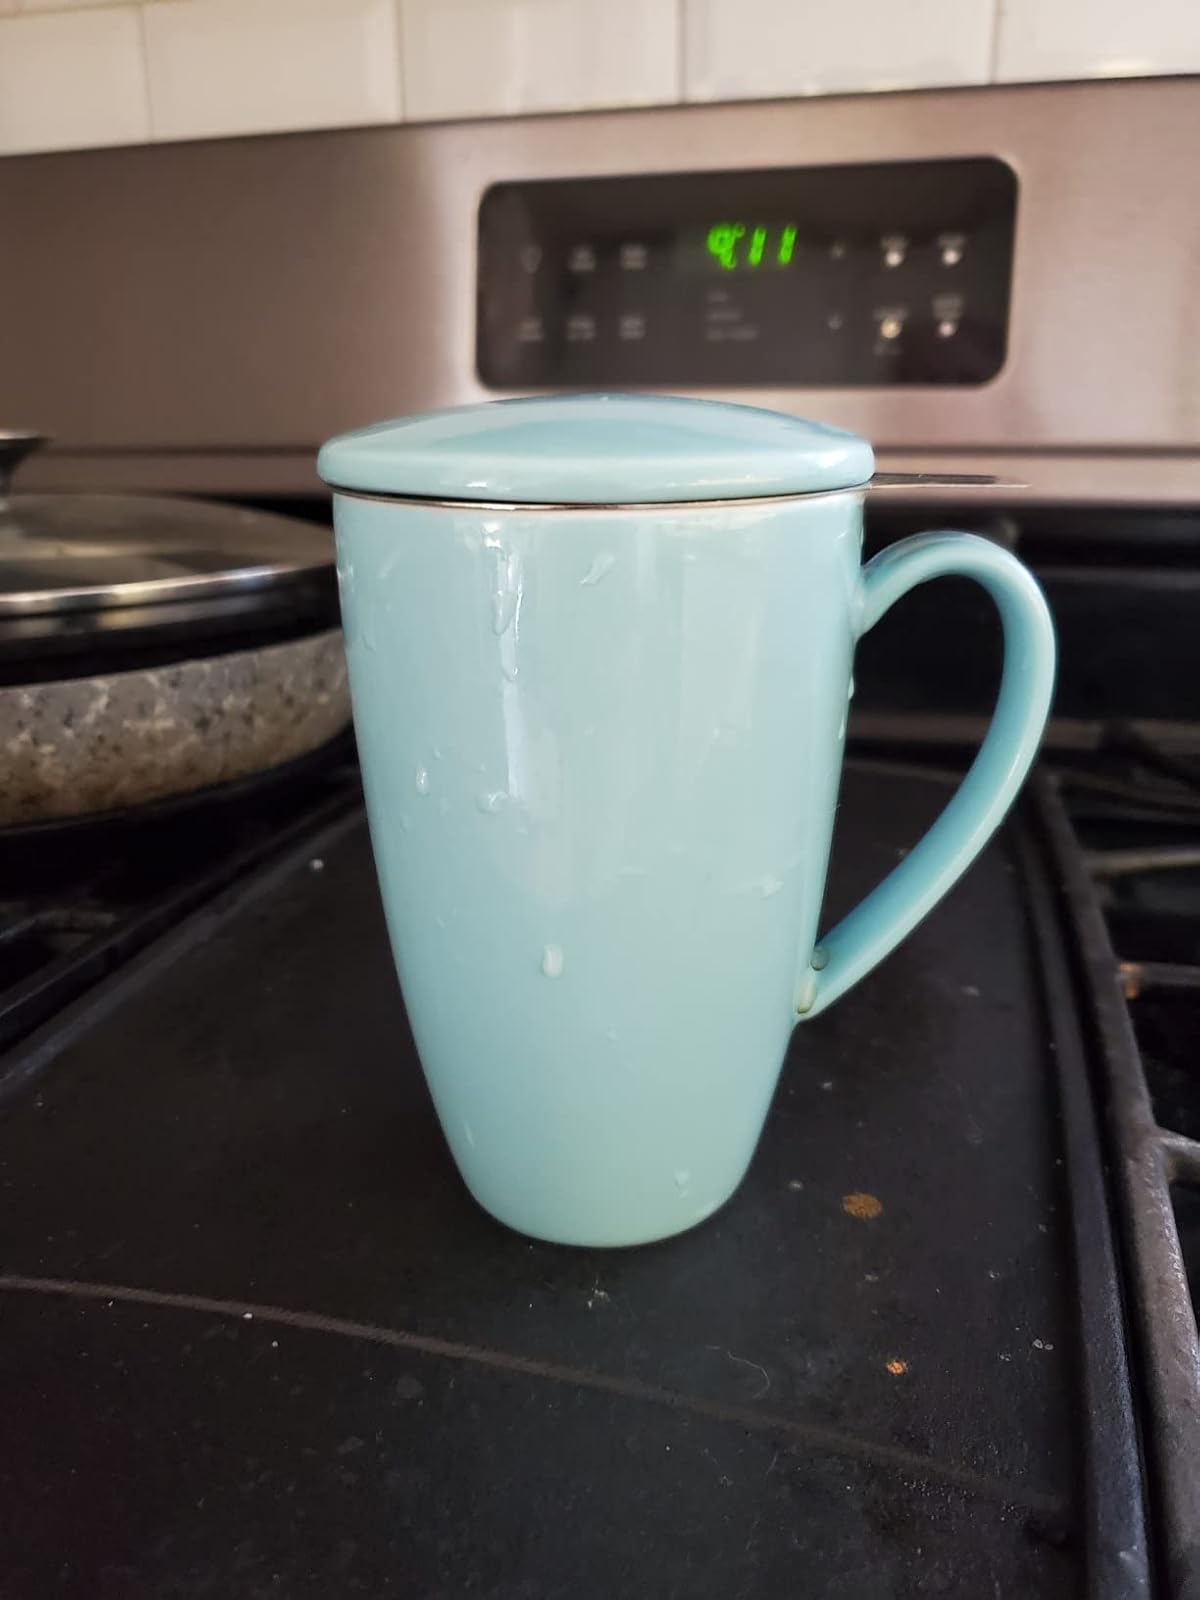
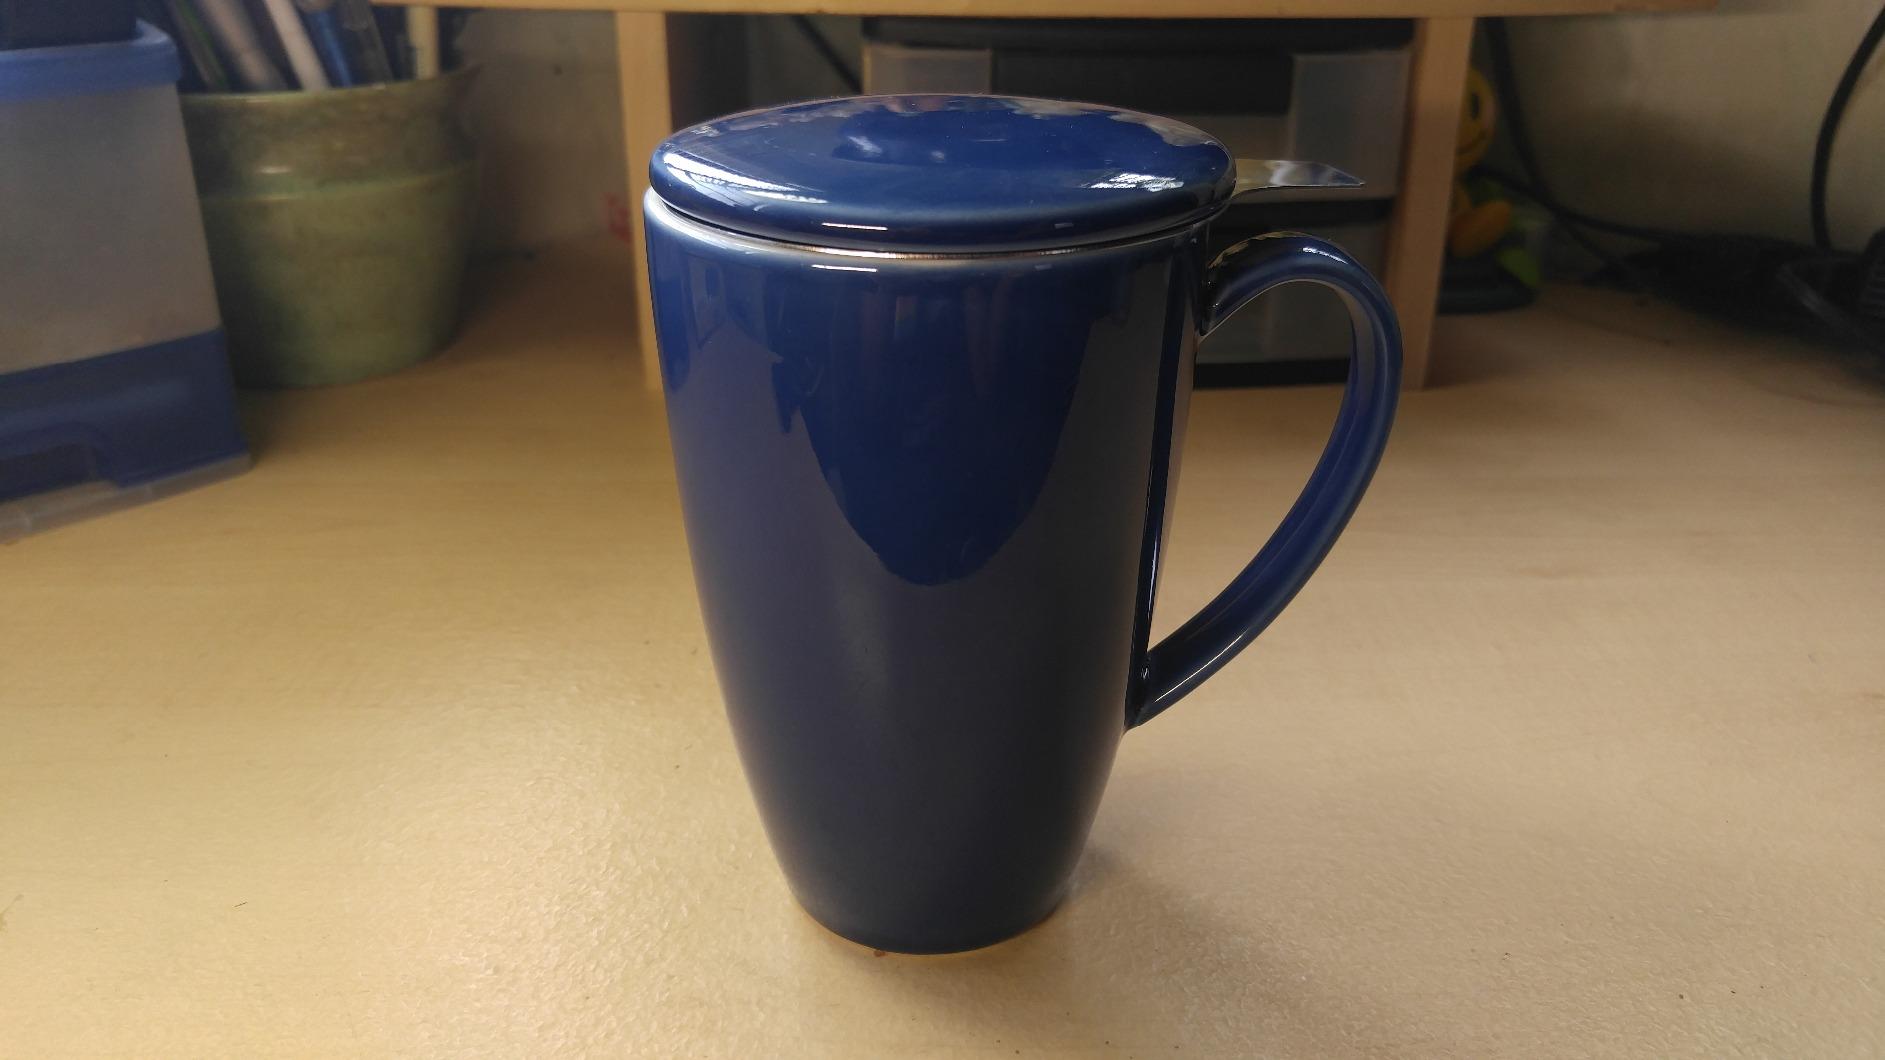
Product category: items_mug
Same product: no